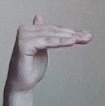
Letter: khaa